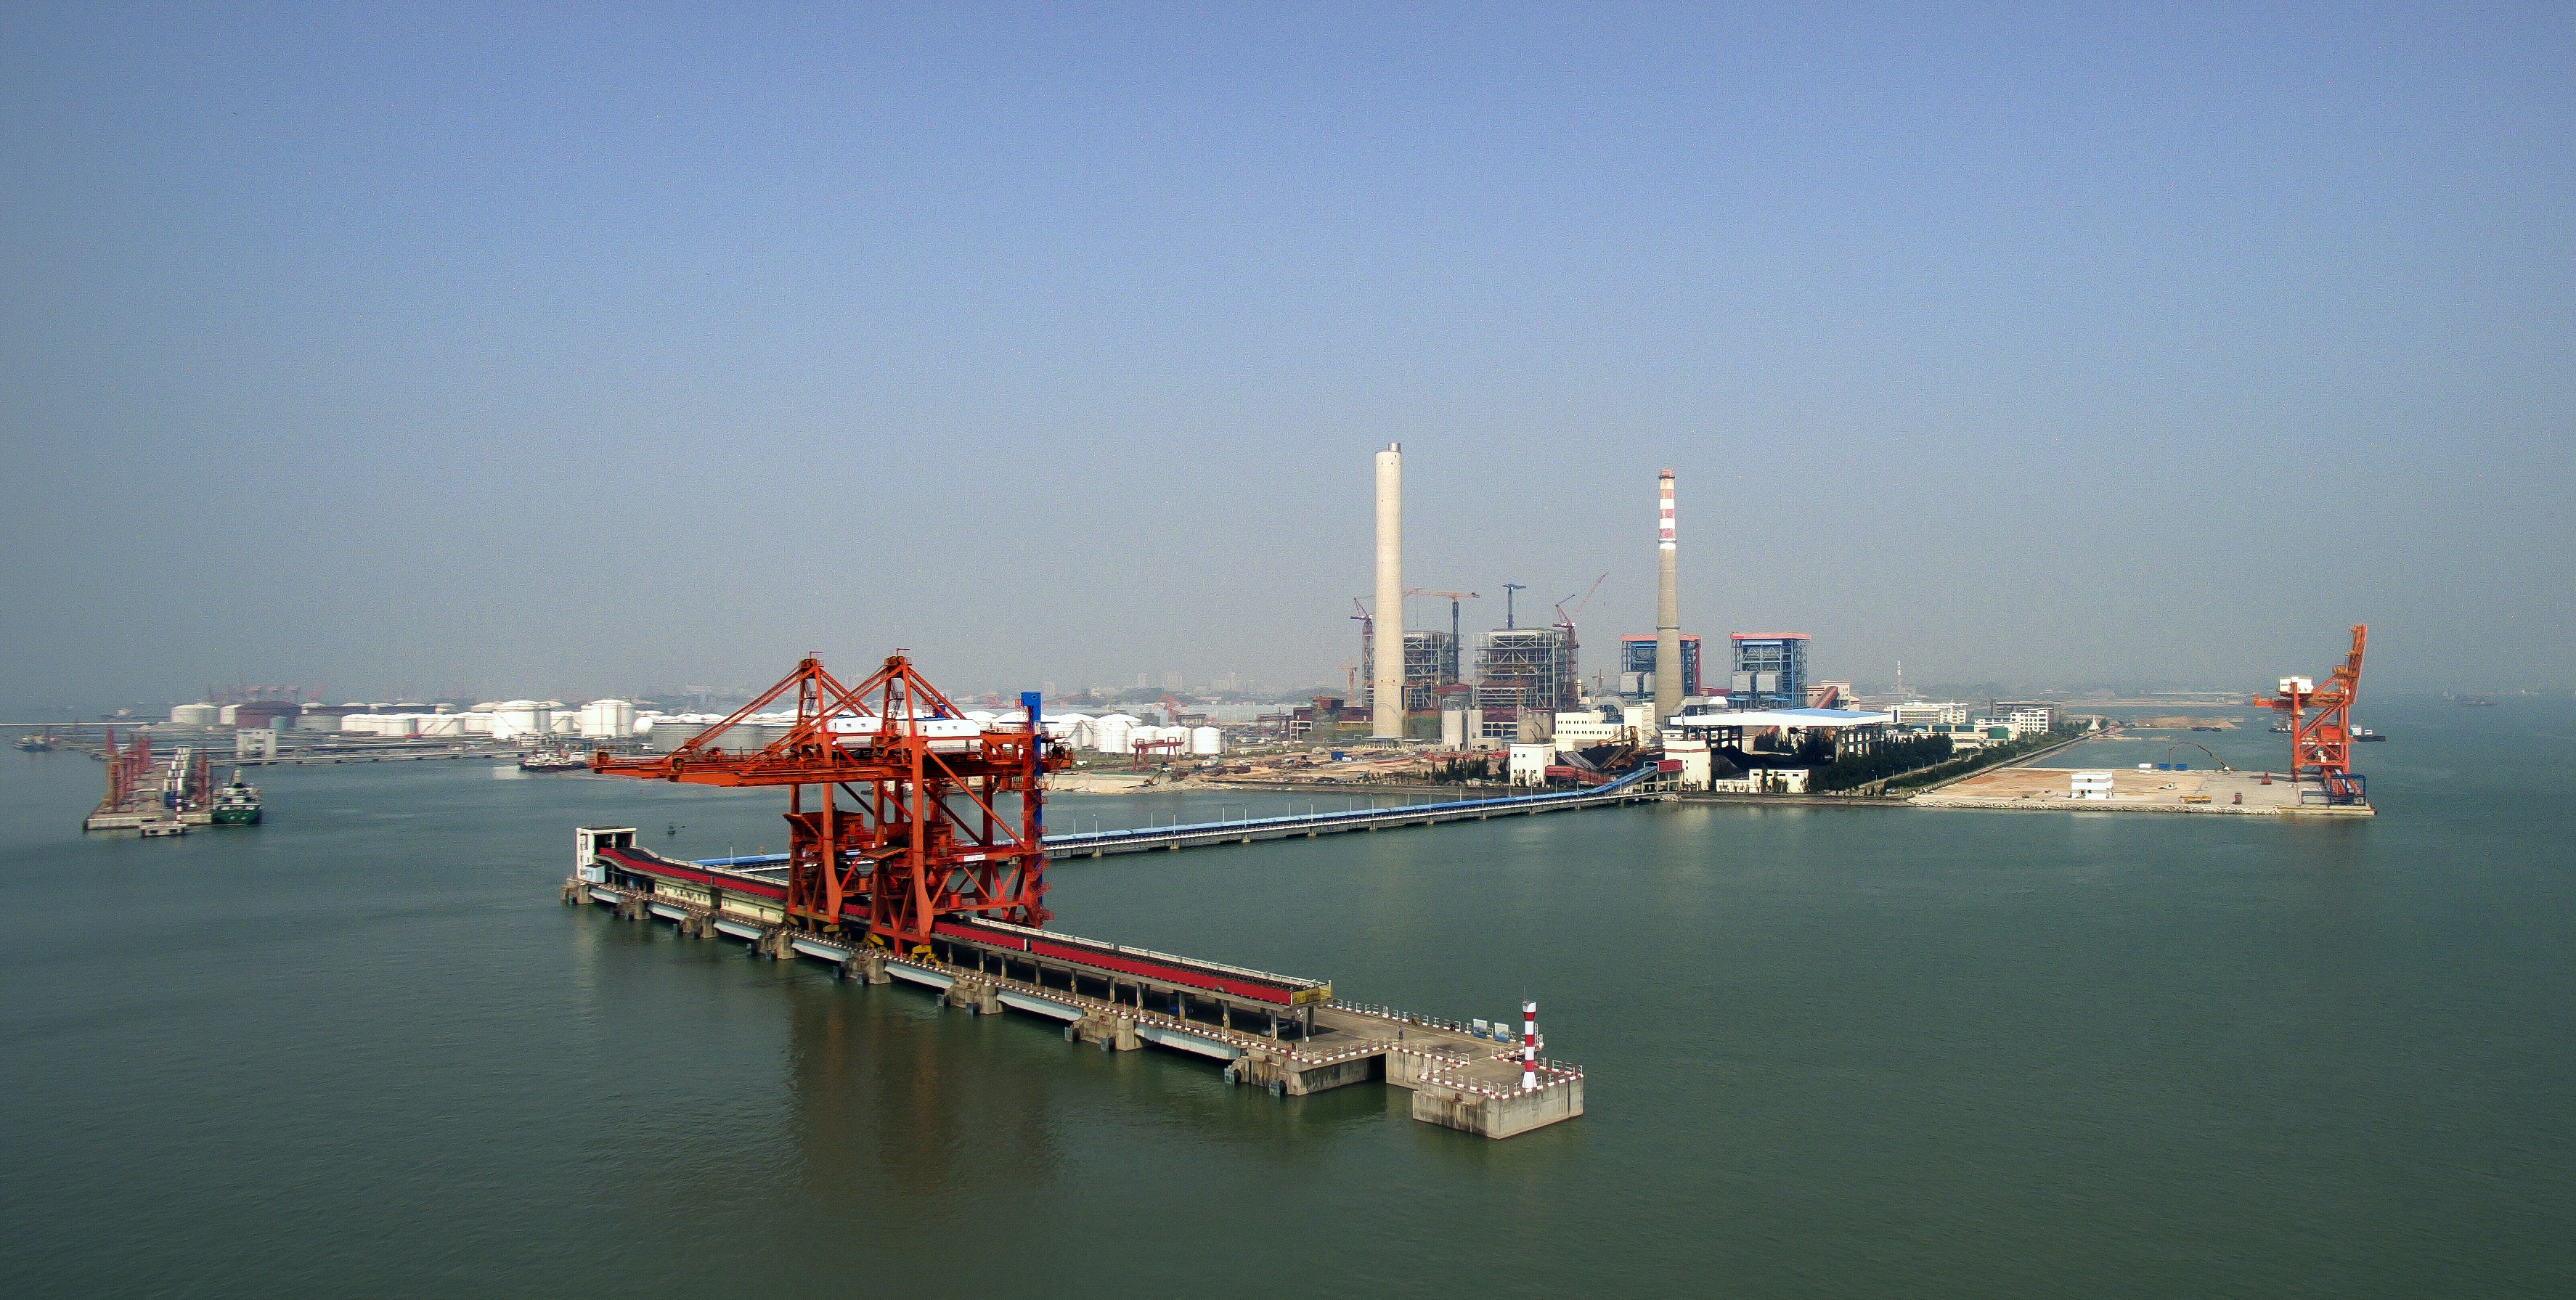
sea, coast, ocean, dock, ship, vehicle, bay, harbor, port, infrastructure, channel, watercraft, the sea, freight transport, cargo ships, offshore drilling